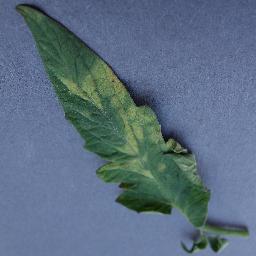
Label: Tomato___Leaf_Mold